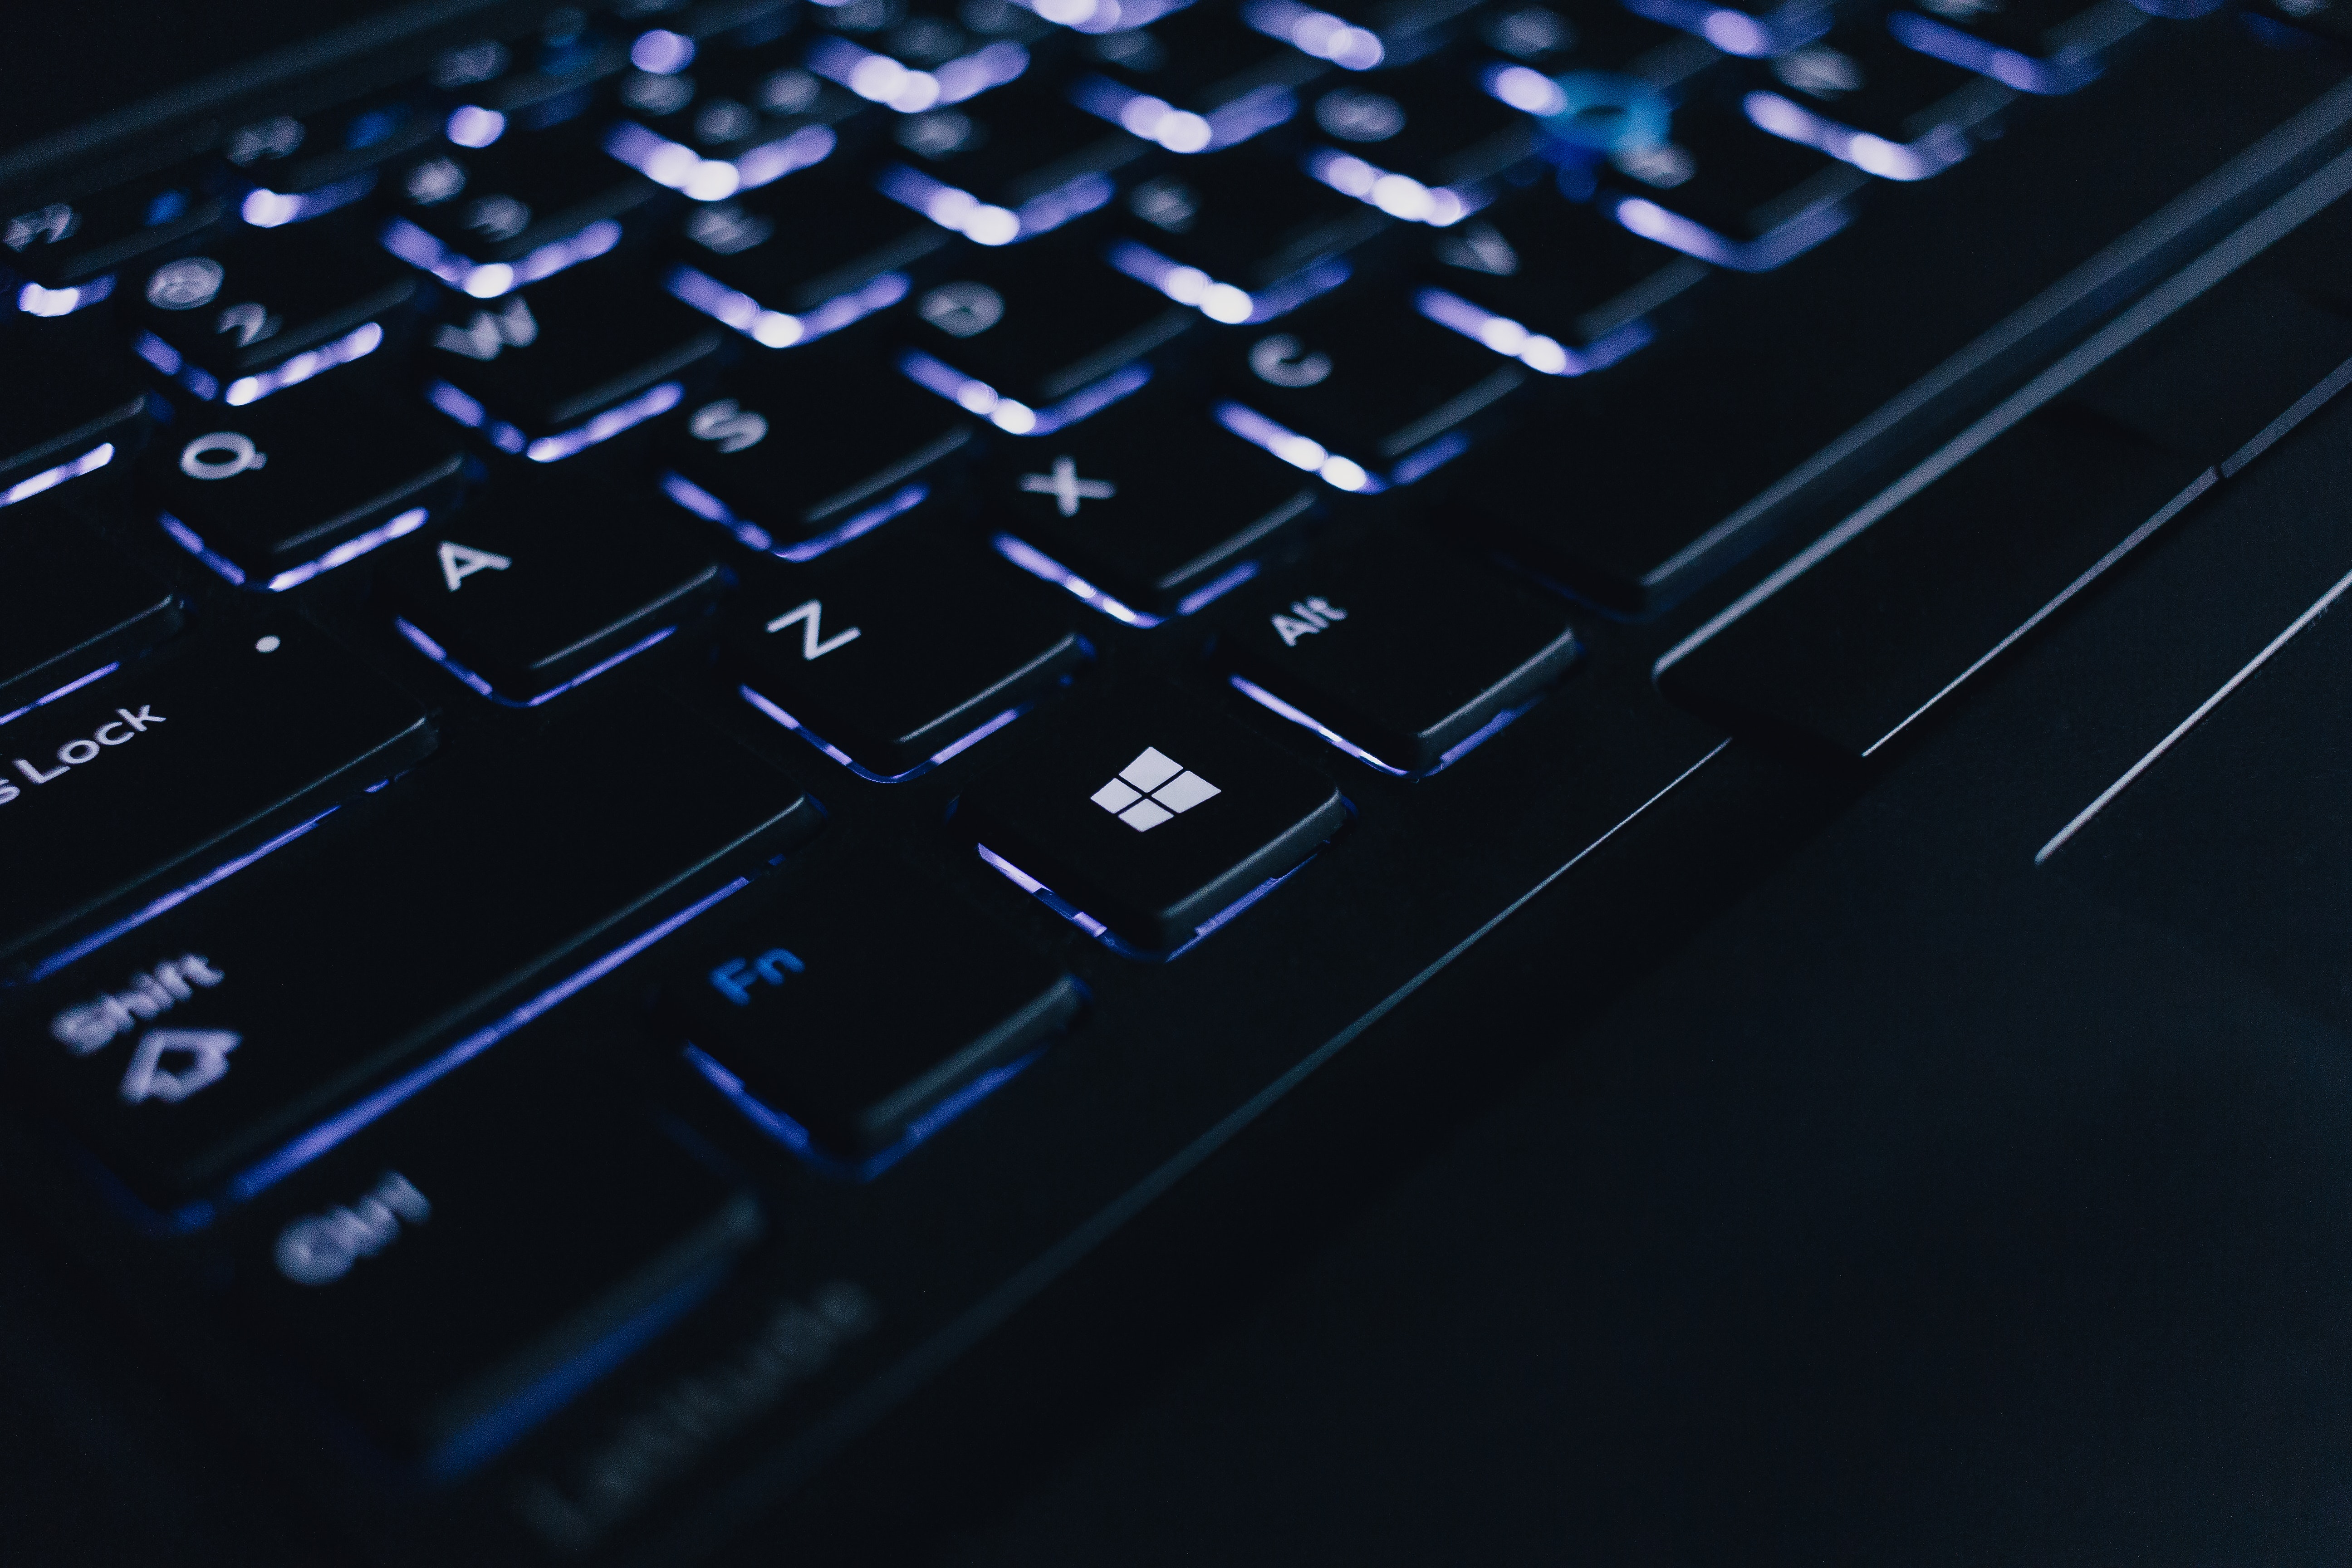
computer keyboard, technology, space bar, input device, electronic device, computer component, product, computer hardware, peripheral, numeric keypad, computer wallpaper, keyboard, font, multimedia, personal computer hardware, electronic instrument